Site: brandenburg
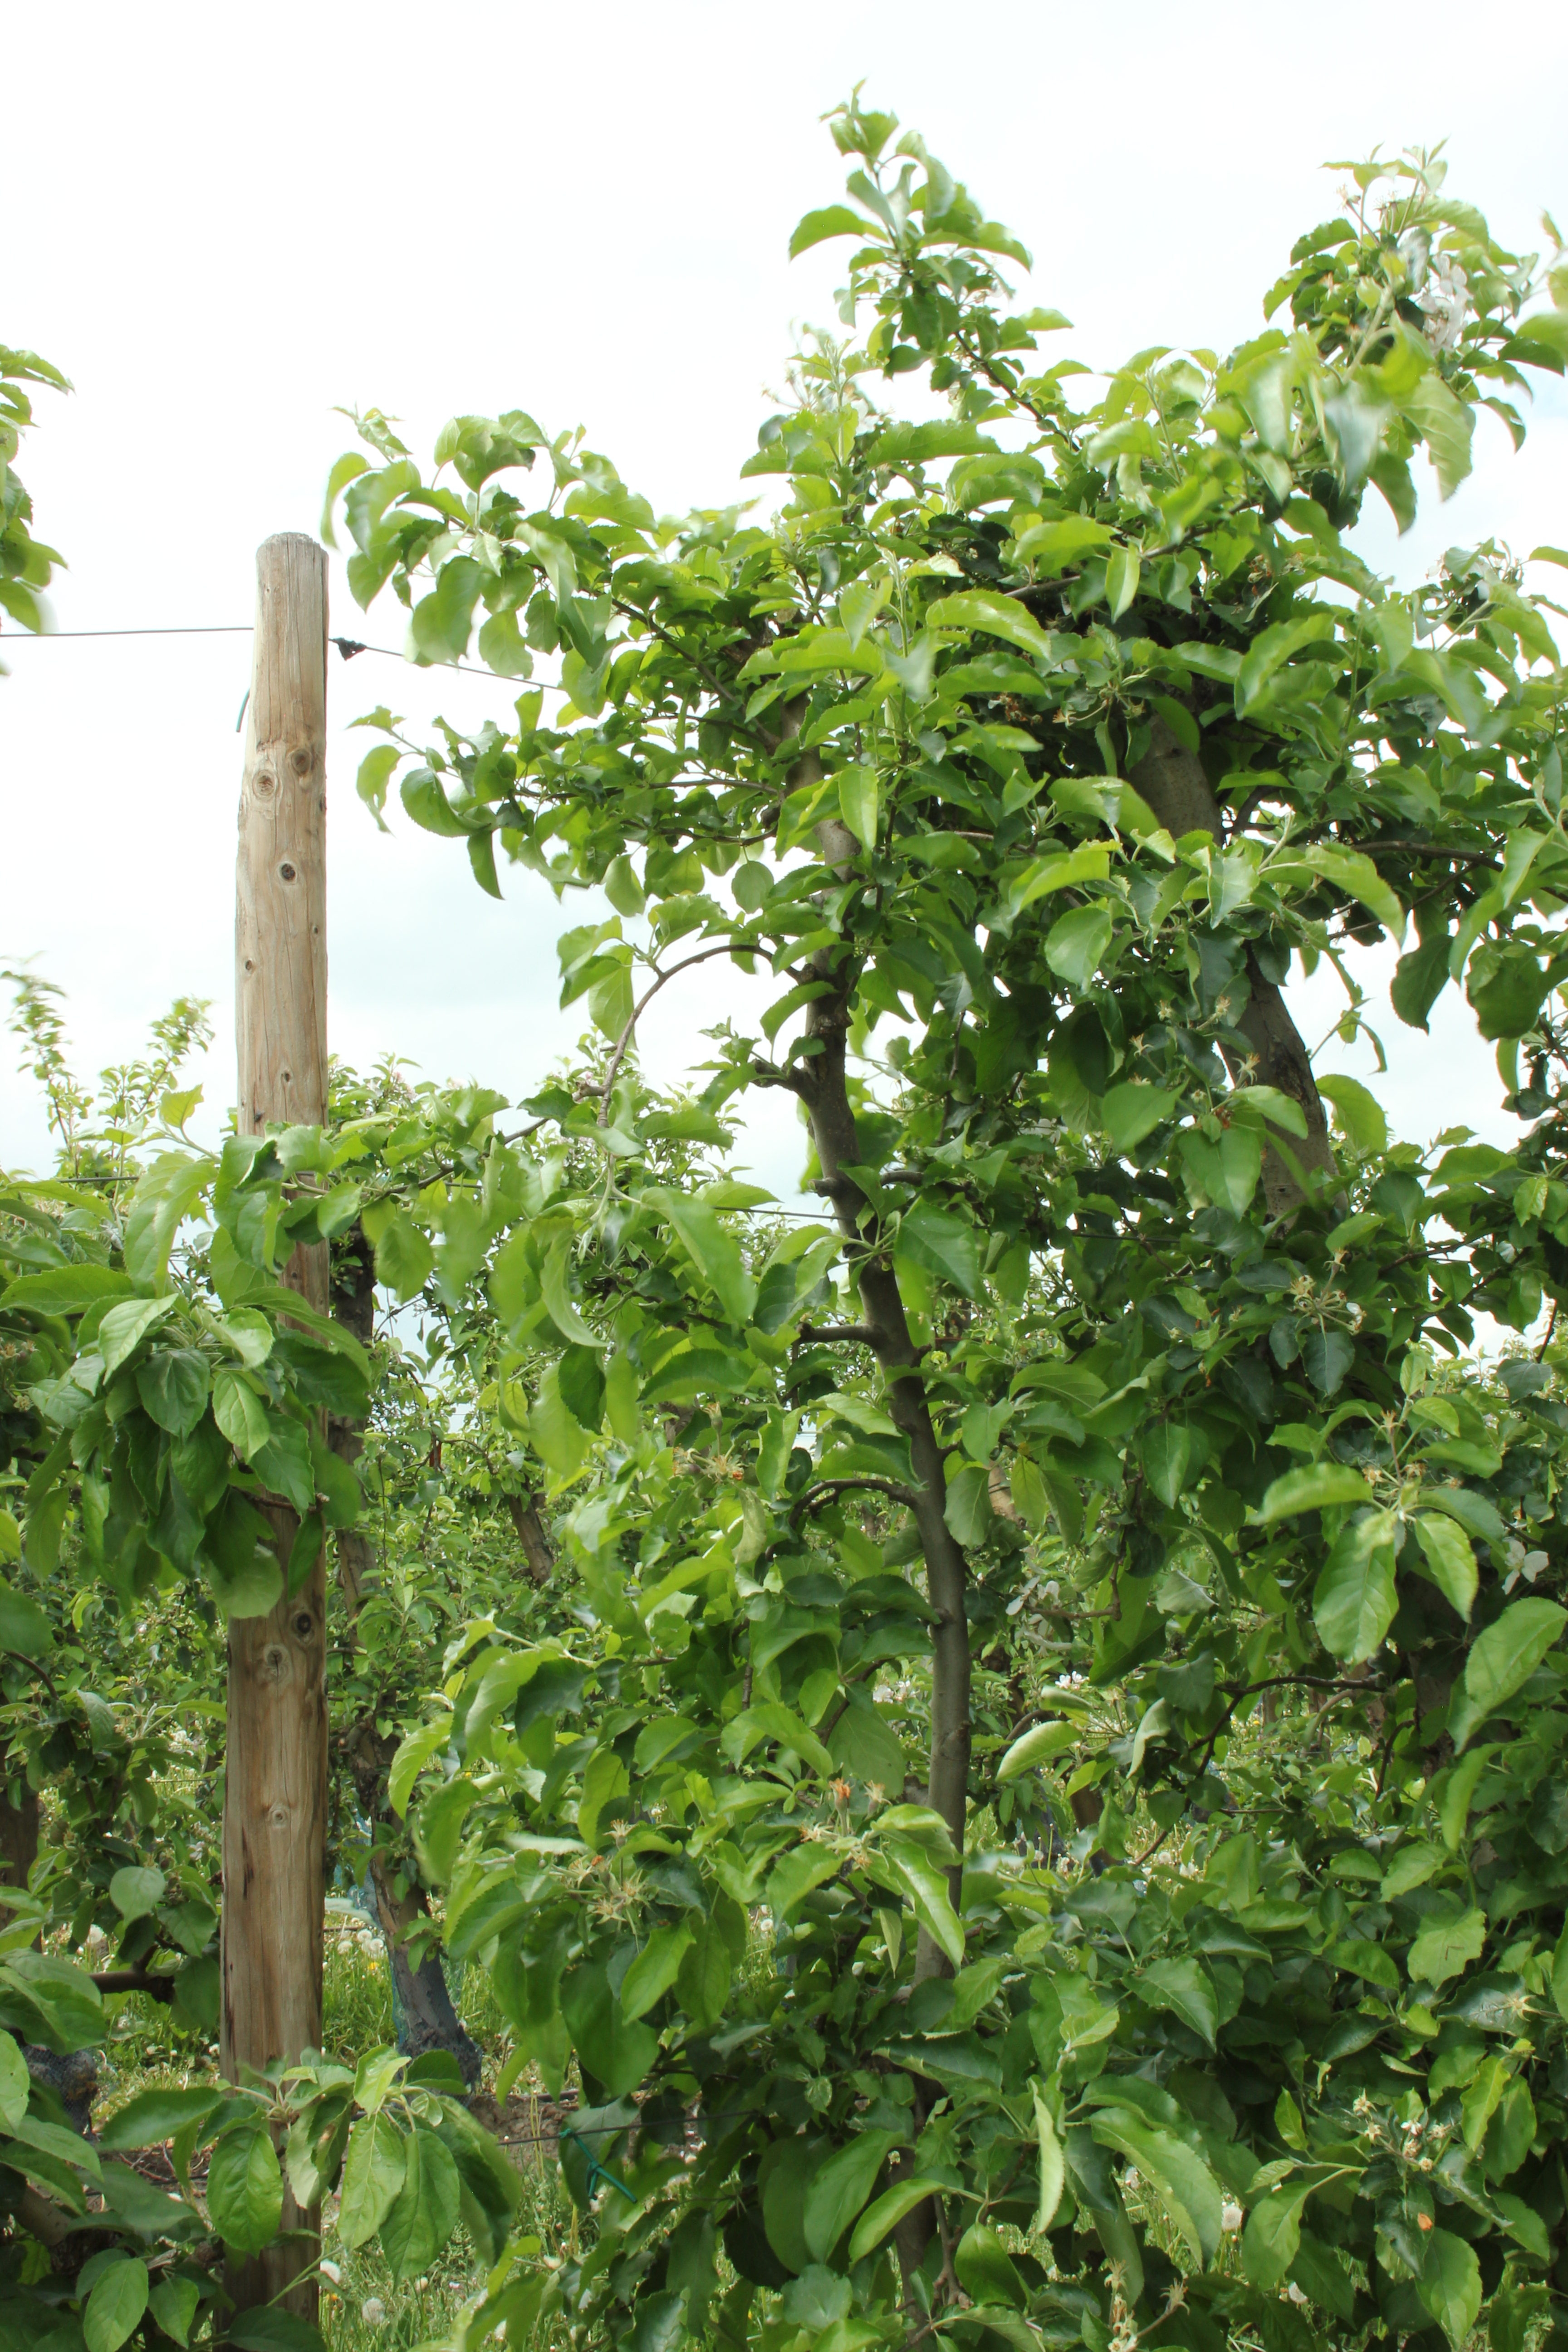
Growth stage (BBCH 67): Flowering